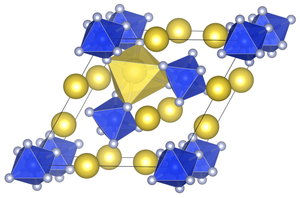
Le fluorosilicate de sodium est un composé chimique de formule Na₂SiF₆. Il s'agit d'un solide cristallisé incolore à blanc faiblement soluble dans l'eau. Il s'obtient par neutralisation d'une solution d'acide hexafluorosilicique H₂SiF6 par de l'hydroxyde de sodium NaOH, du carbonate de sodium Na₂CO₃ ou encore du chlorure de sodium NaCl :